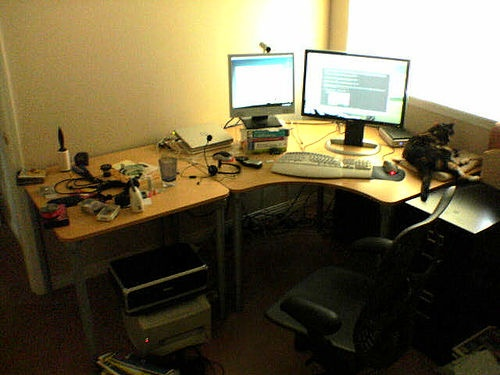
A  home office is set up with computer equipment.
A computer desk topped with two computer monitors.
Two laptop computer screens on a desk next to each other.
A desk with two computer monitors and a keyboard.
A large desk has a two computer monitors on it and a keyboard and mouse while a cat lays in the corner.